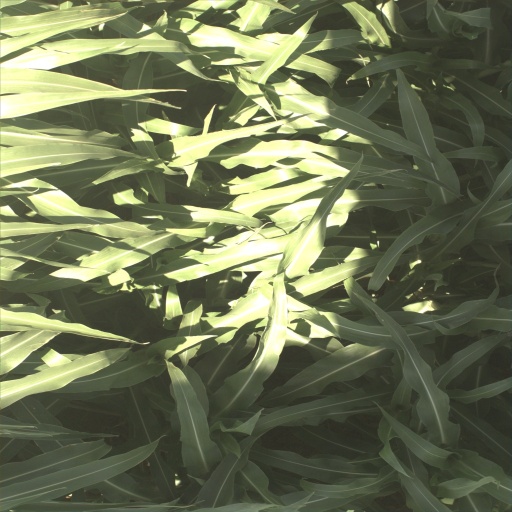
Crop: sorghum